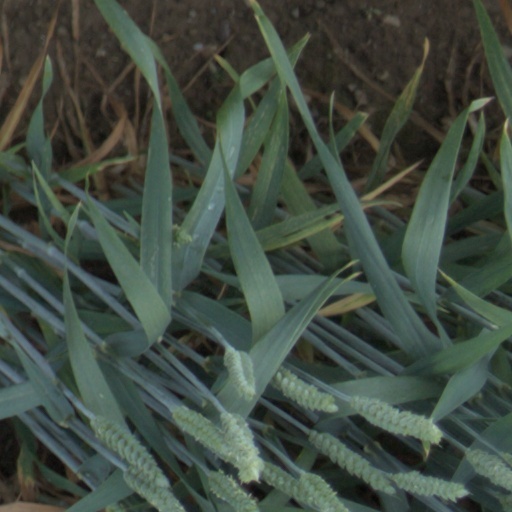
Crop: wheat